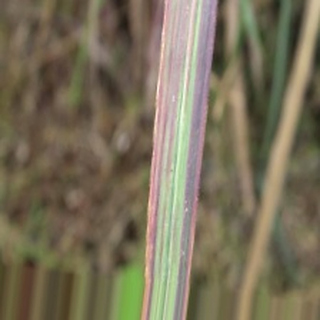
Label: sugarcane_bacterial_blight